John H. Buchanan Jr.

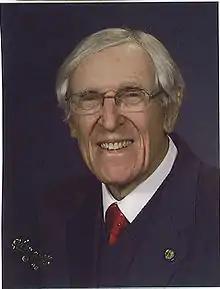
A more recent photo of Buchanan

John Hall Buchanan Jr. (March 19, 1928 – March 5, 2018) was an American military veteran, clergyman, and politician who served as a Republican in the U.S. House of Representatives from 1965 to 1981, representing Alabama's 6th congressional district.